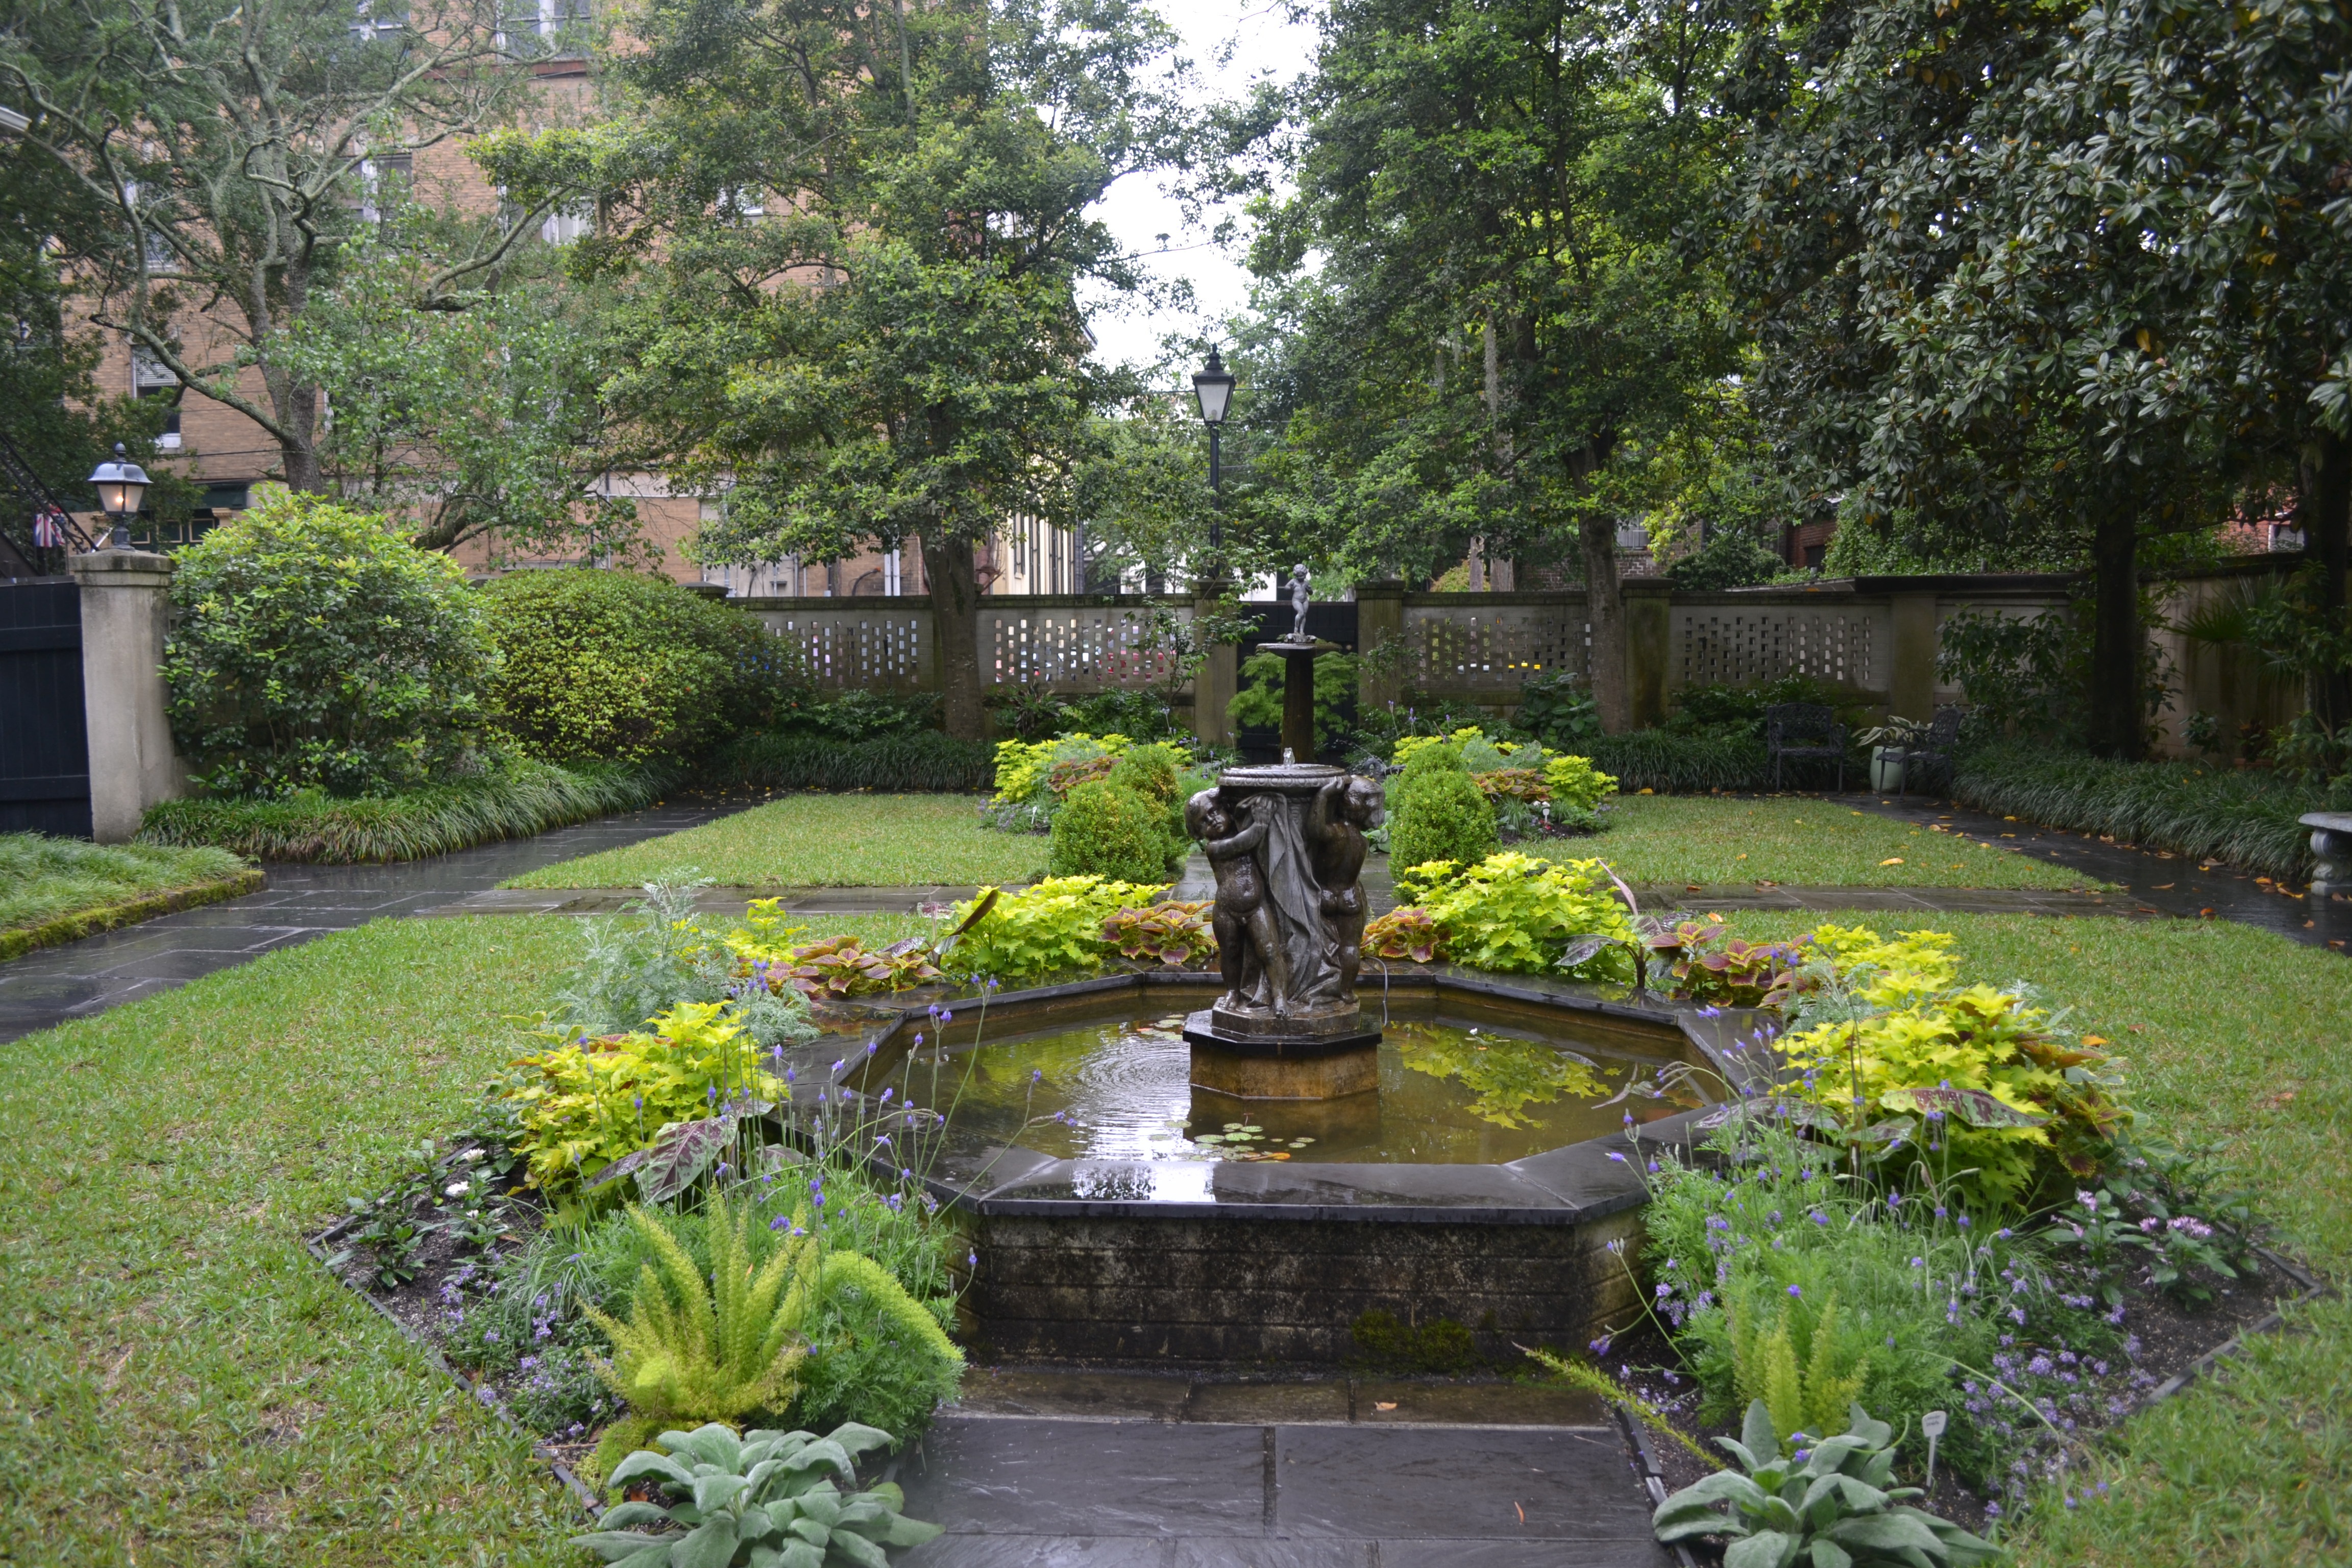
pond, backyard, garden, tourism, southern, south, sculpture, savannah, landscaping, courtyard, georgia, private, gardens, estate, hidden, yard, water feature, reflecting pool, historic district, nogs tour, landscape architect